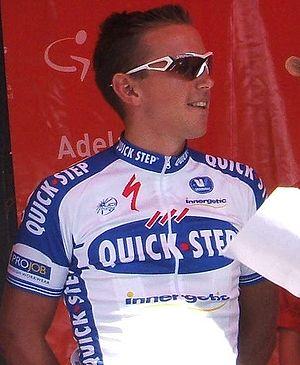
Allan Davis, né le 27 juillet 1980 à Ipswich, est un coureur cycliste australien. Spécialiste des sprints massifs, il a remporté plus de 20 victoires au cours de sa carrière, et terminé sur le podium de Milan-San Remo, de Paris-Tours et de la Classique de Hambourg.